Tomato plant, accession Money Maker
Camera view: horizontal (90 deg, fisheye); turntable rotation: 0 degrees
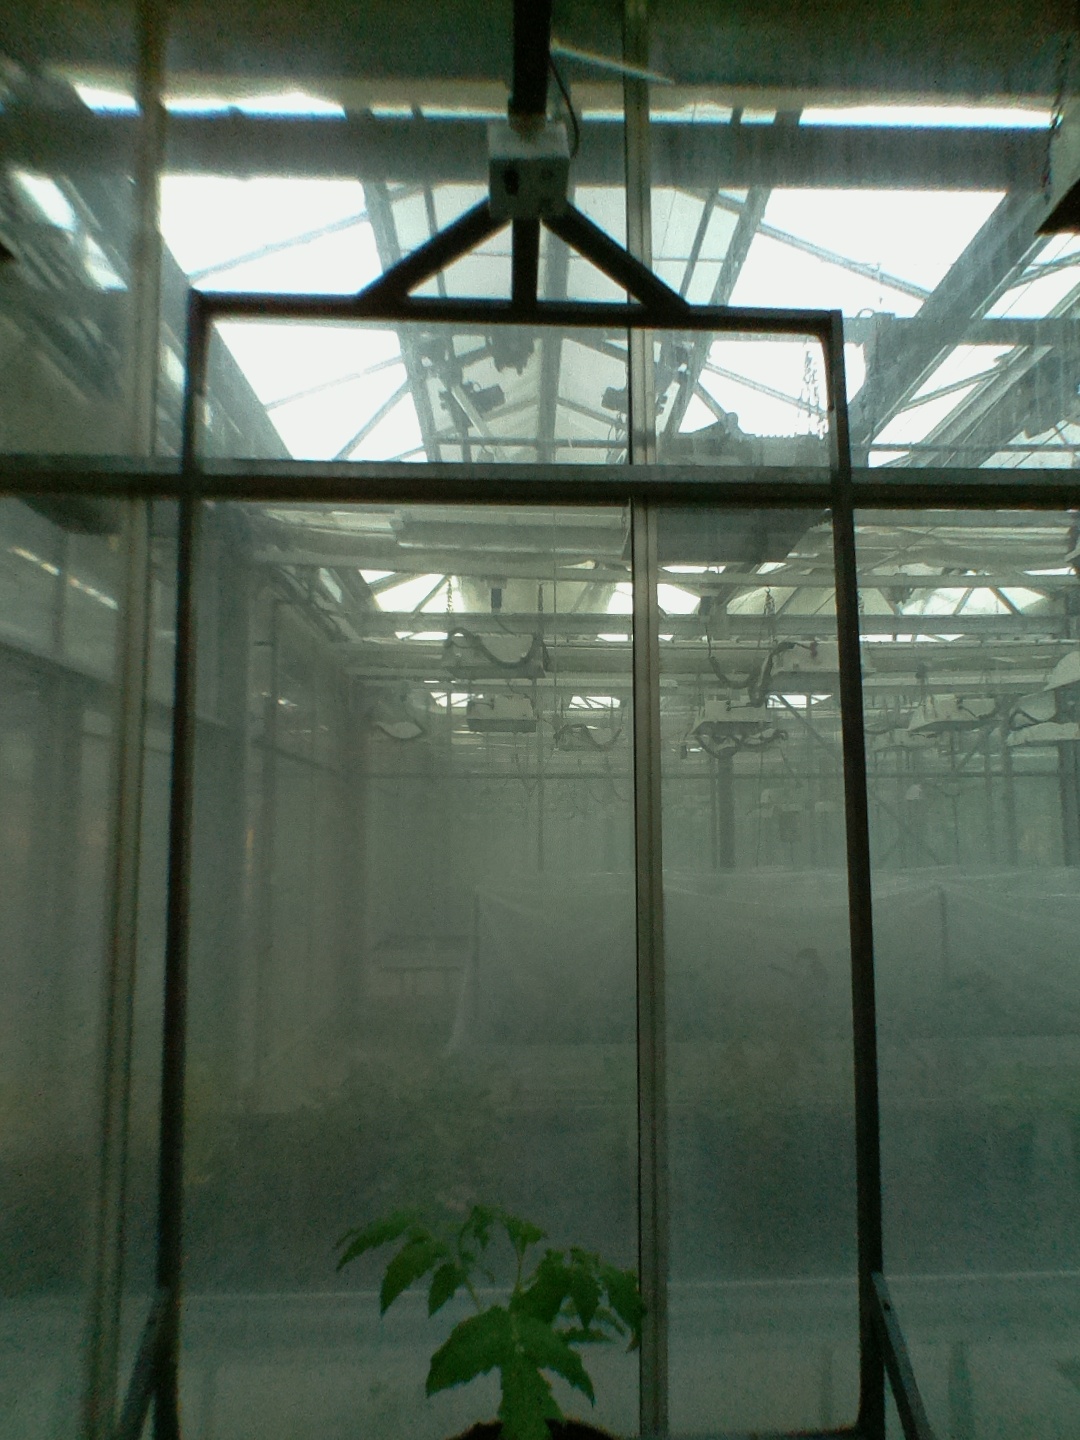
BBCH growth stage 13: 6 of true leaves visible